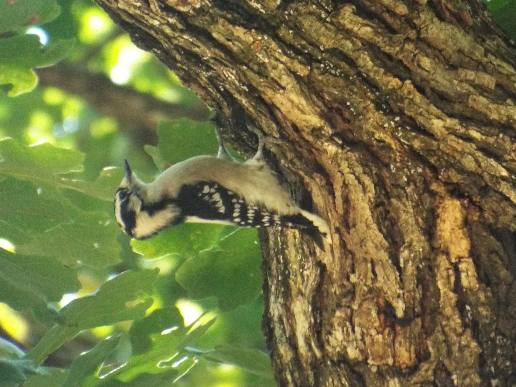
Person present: No